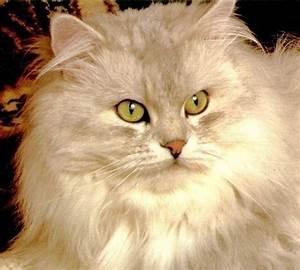
cat